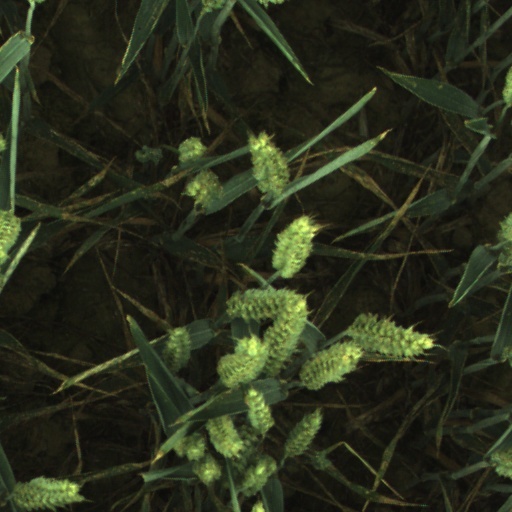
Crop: wheat